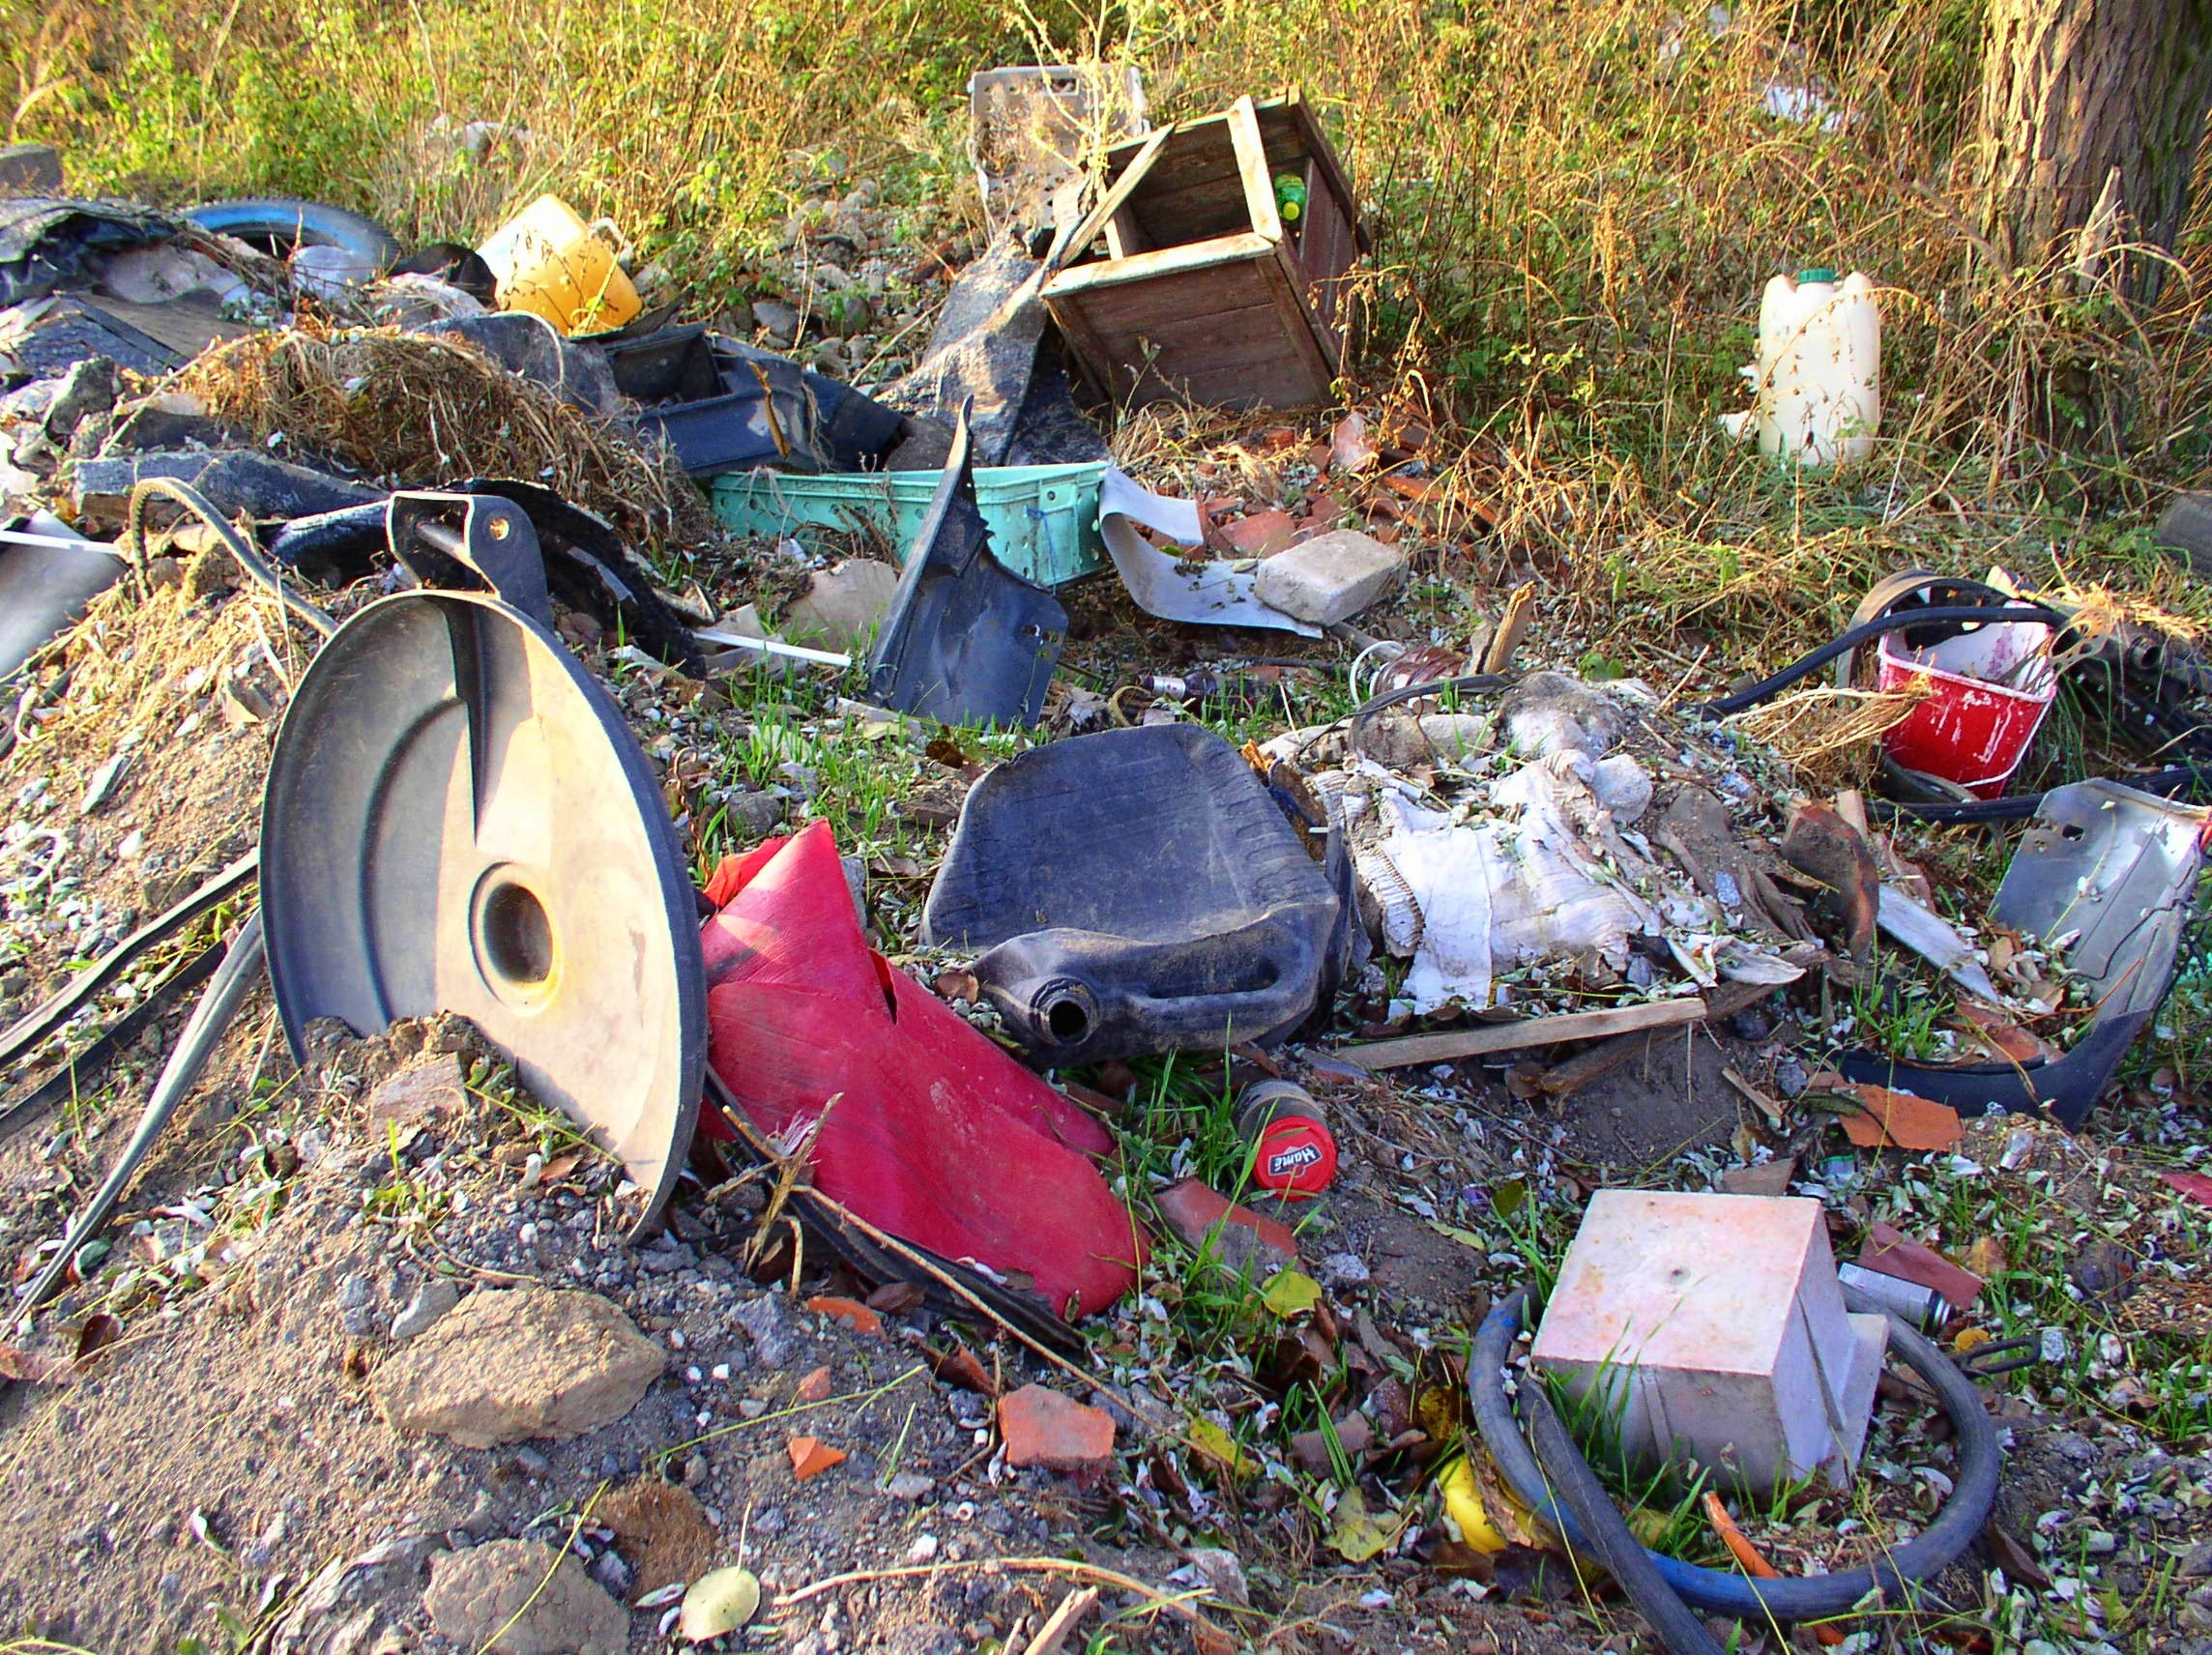
litter, waste, mess, landfill, scrap, geological phenomenon